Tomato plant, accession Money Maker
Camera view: horizontal (90 deg, fisheye); turntable rotation: 270 degrees
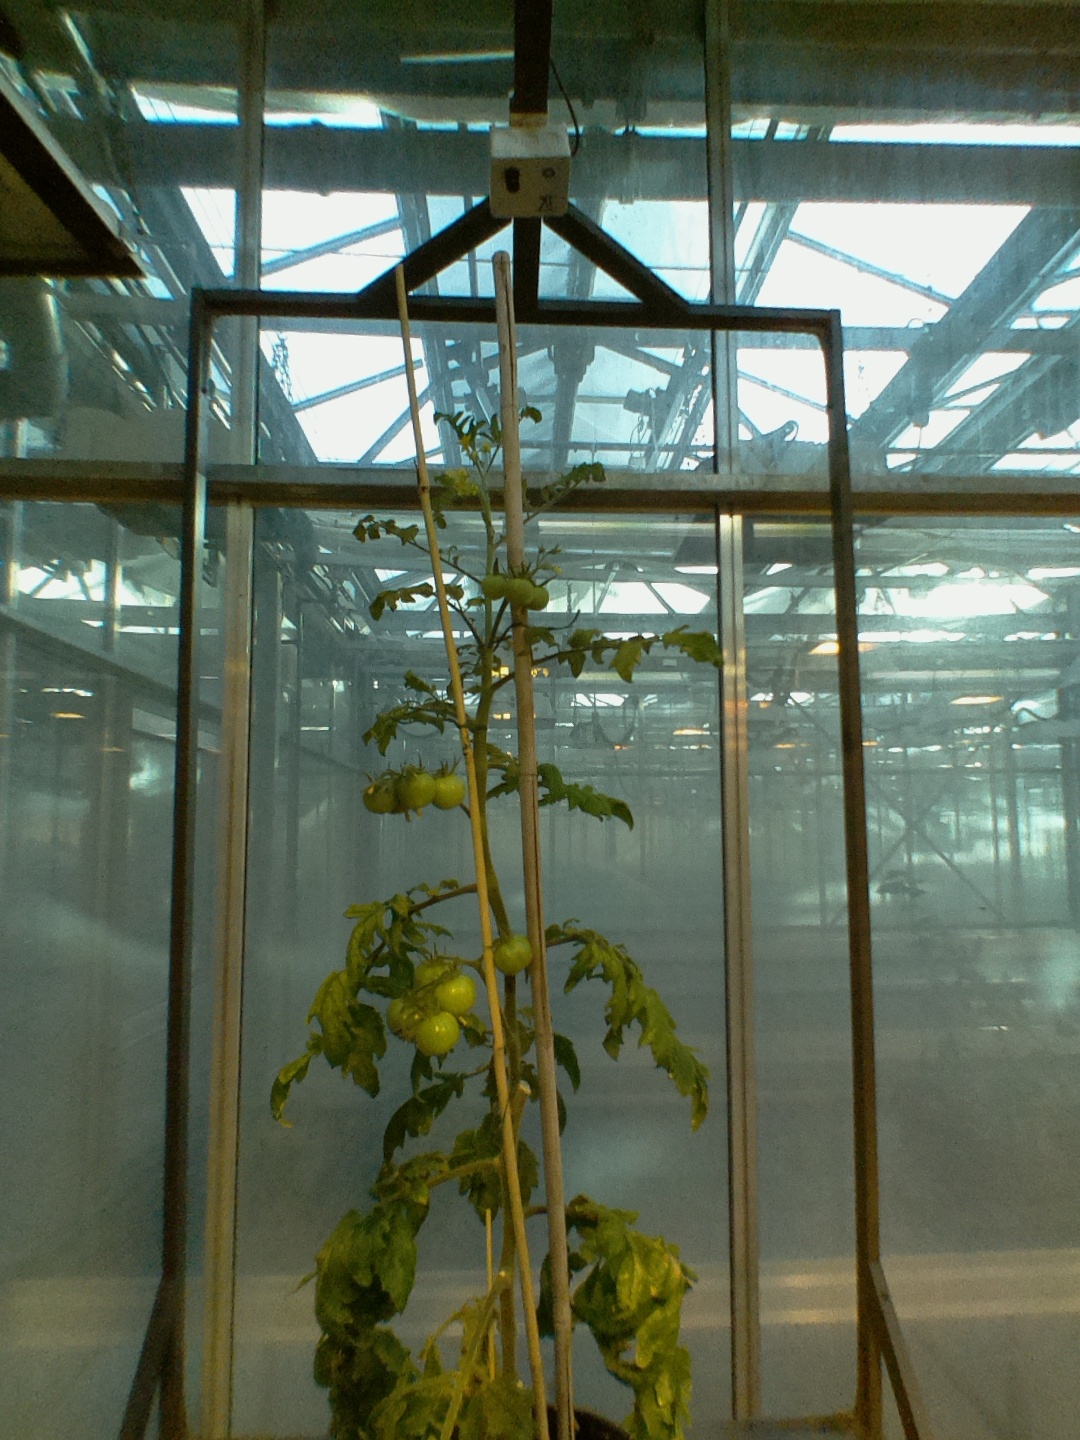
BBCH growth stage 74: 40%-50% of final fruit size